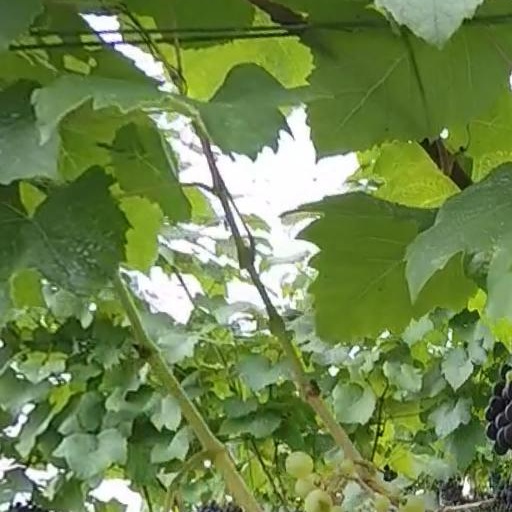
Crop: grape